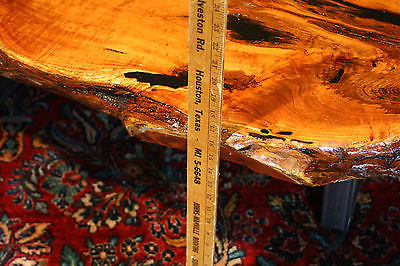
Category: table